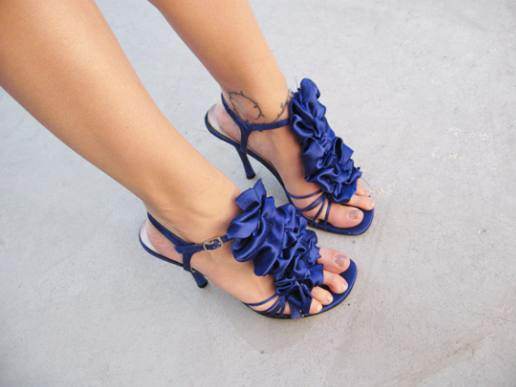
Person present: No